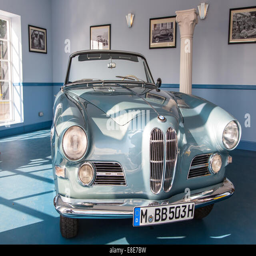
replica of dealership from event displaying a classic bmw saloon .